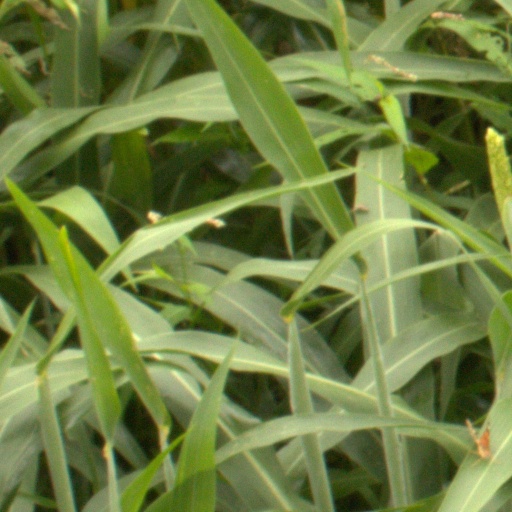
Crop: sorghum